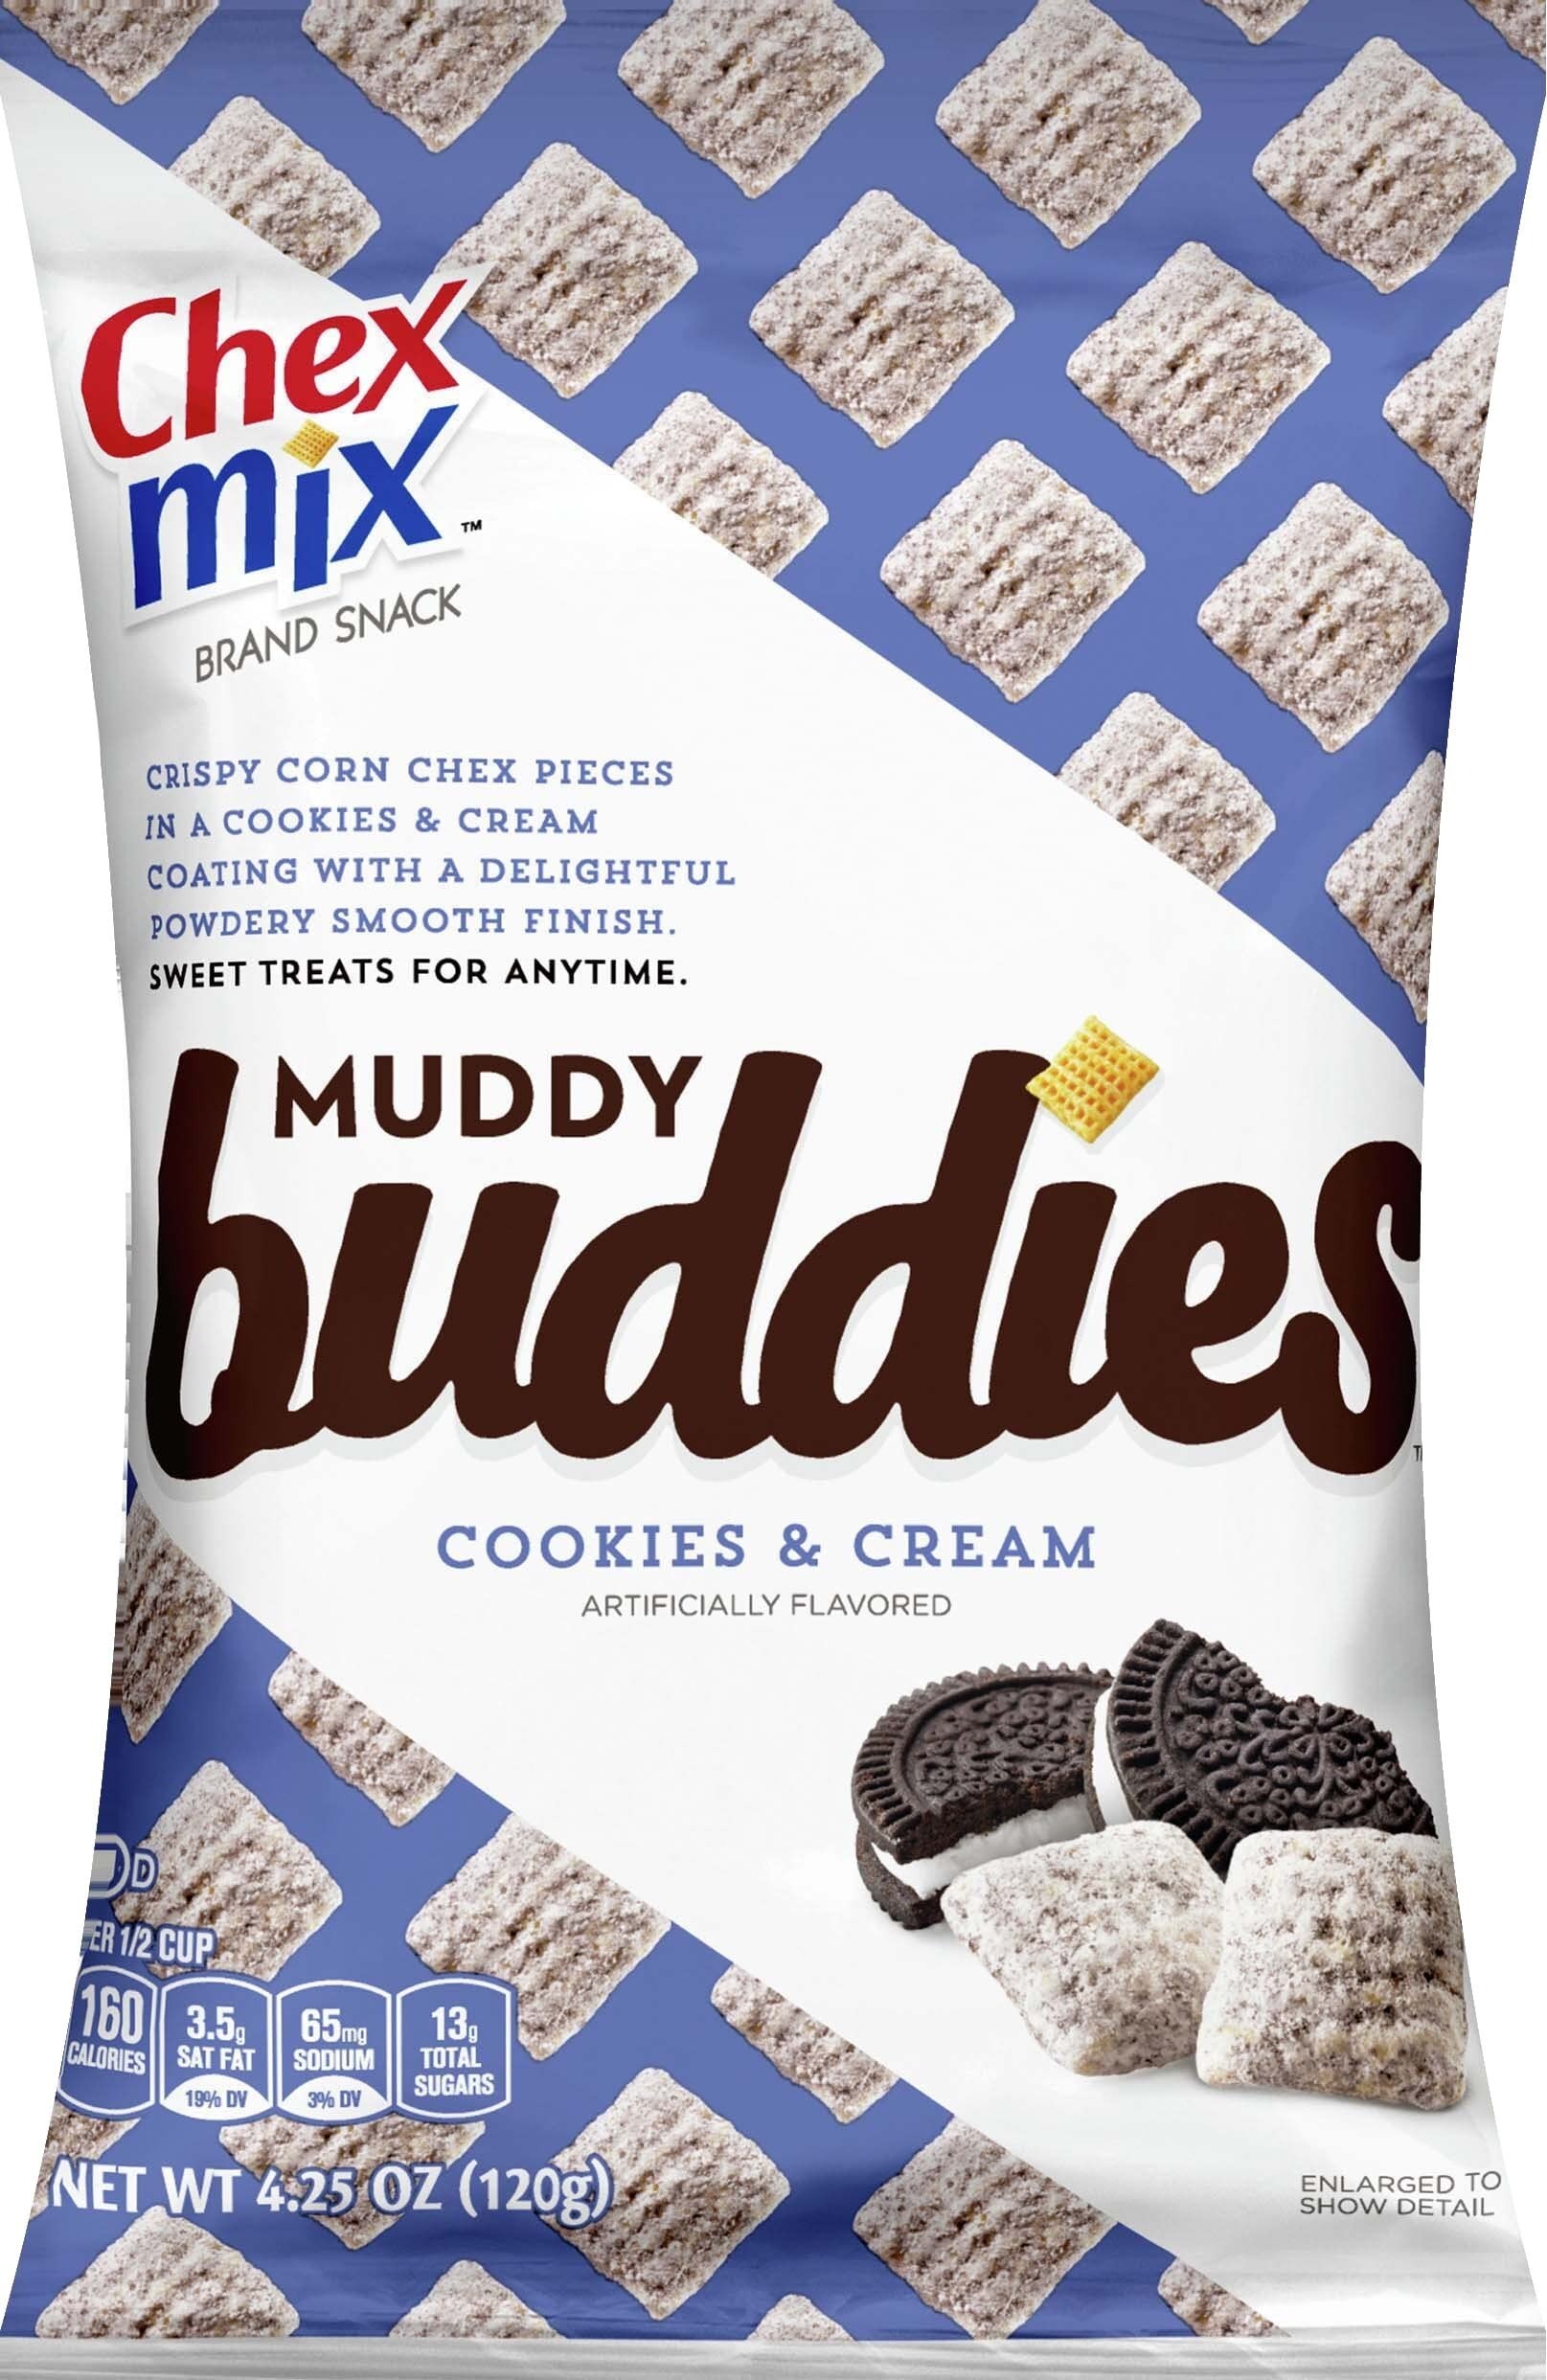
Item Name: Chex Mix, Cookies & Cream, 4.25 oz
Bullet Point 1: Made with real cookie crumbles
Bullet Point 2: 150 calories per serving
Bullet Point 3: 4.25 oz Bags
Bullet Point 4: Pack of 14
Product Description: For our cookies-and-cream fans! A unique combination of Corn Chex cereal and cookies-and-cream flavor, dusted with a sweet powdery coating.
Value: 4.25
Unit: Ounce

Price: 3.98